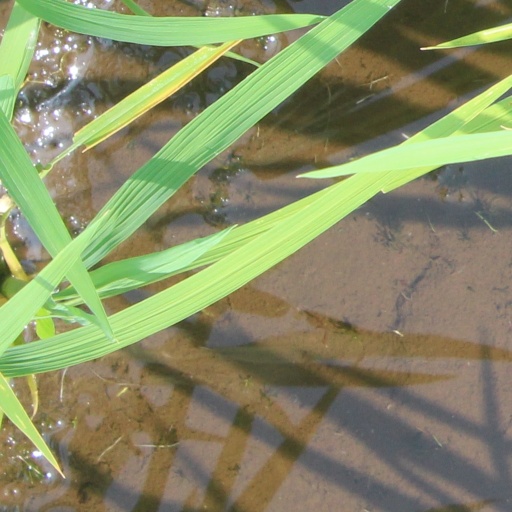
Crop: rice